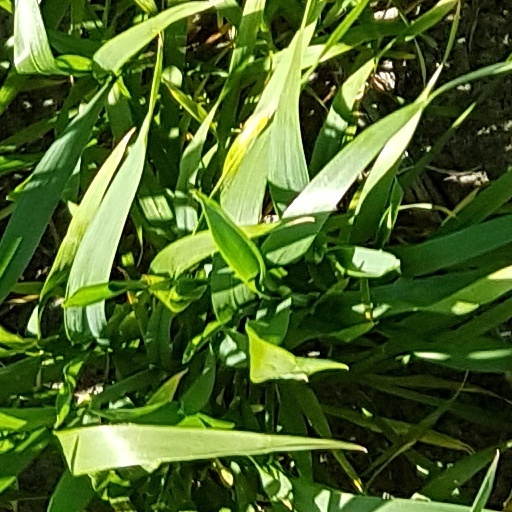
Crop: wheat